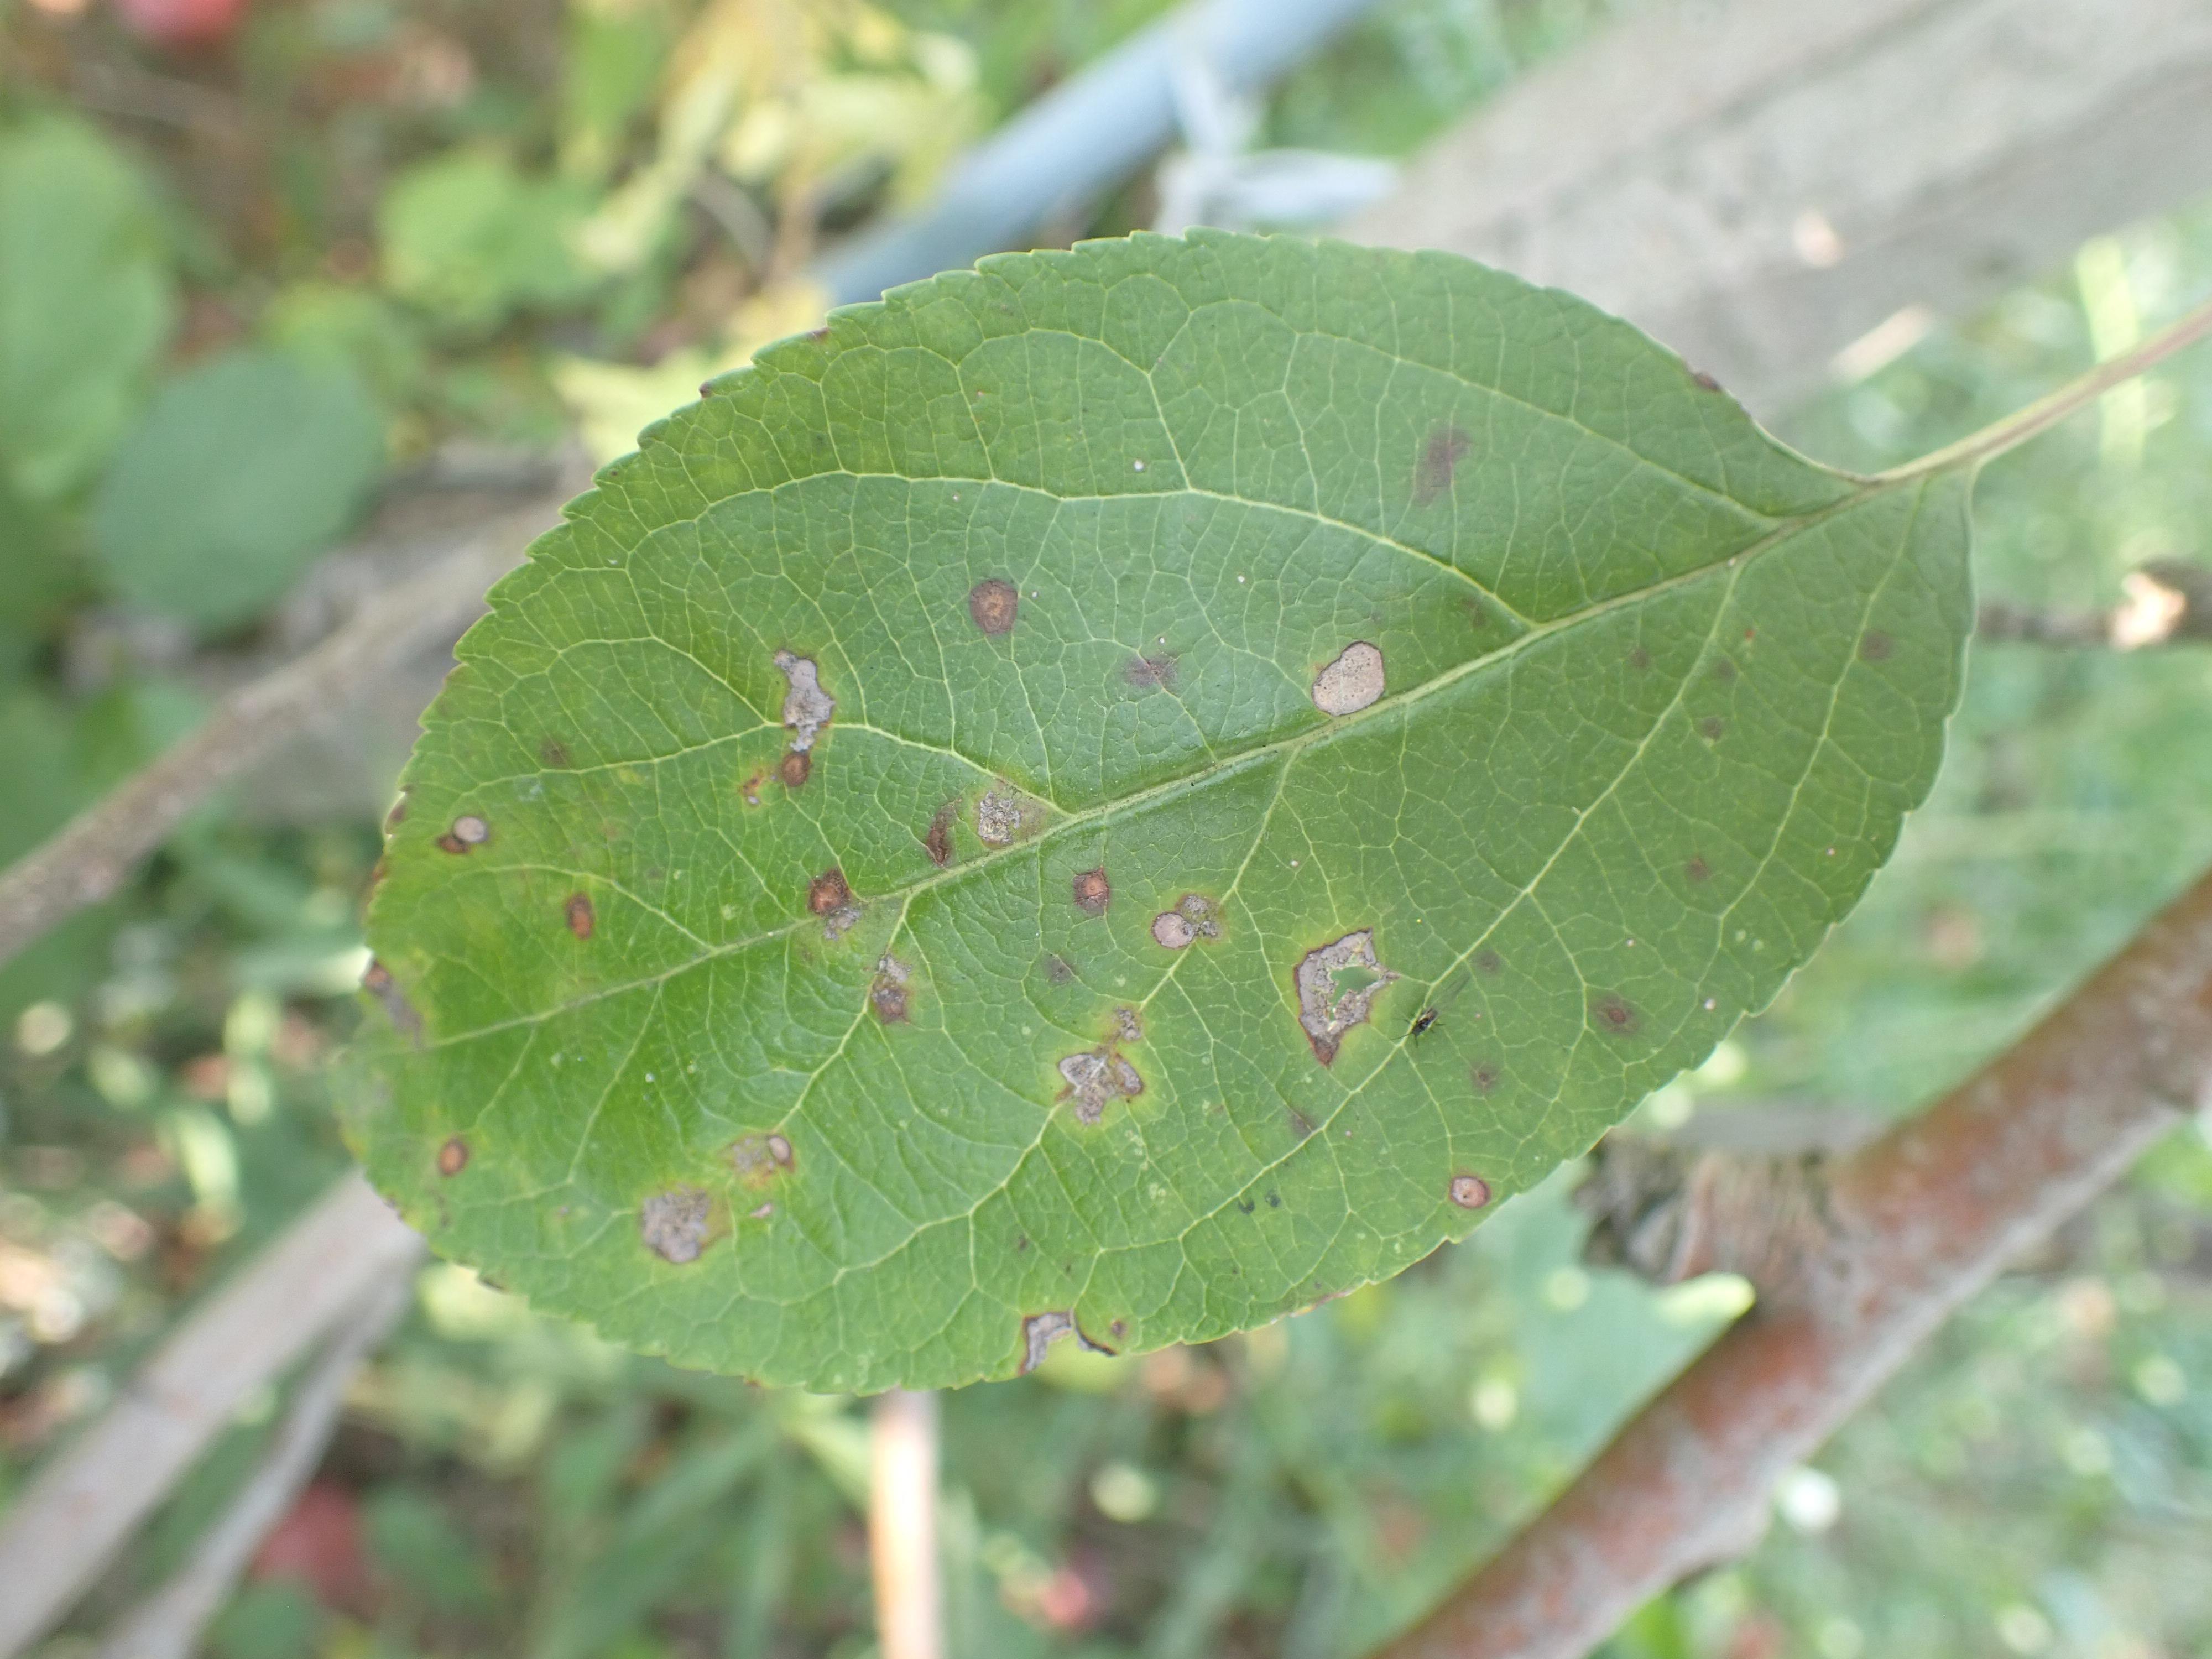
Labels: complex